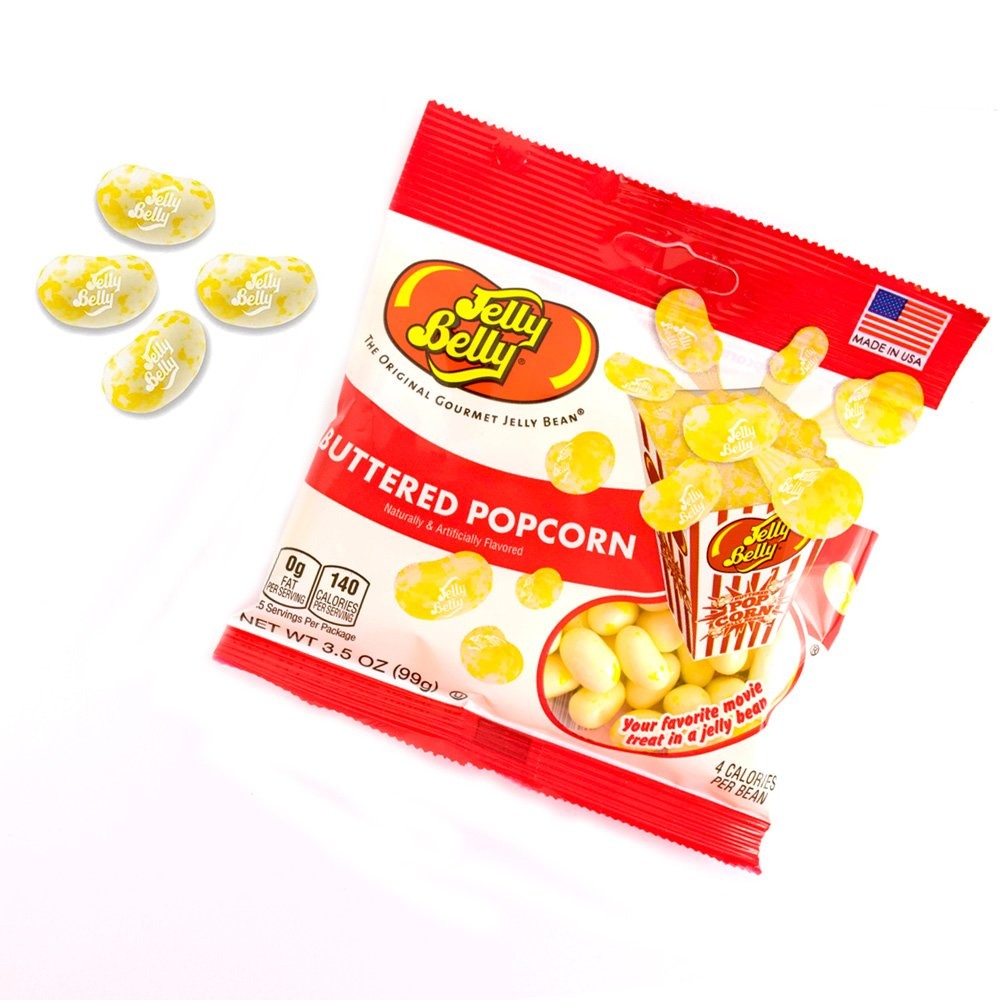
Item Name: Jelly Belly 66137 3.5 Oz. Jelly Belly® Buttered Popcorn 12 Bag Case
Product Description: 3.5 oz Jelly Belly, Buttered Popcorn Grab & Go Bag
Value: 42.0
Unit: Ounce

Price: 6.49